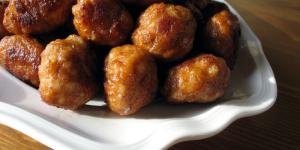
bolitas de carne